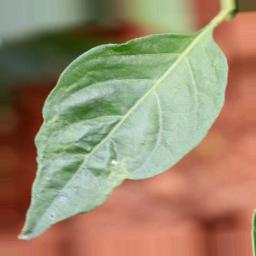
Label: mites_and_trips